Mohammed Feiter Building

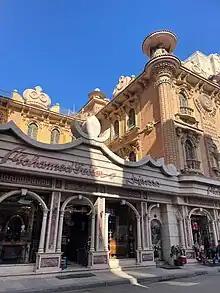
Photograph of the Mohammed Feiter Building in Alexandria

Mohammed Feiter Building is a building built in the early 20th century on Istanbul Street, Alexandria, Egypt. It is close to Cavafy Museum and Eliyahu Hanavi Synagogue. It was built by a Greek resident of Egypt. It was sold to Mohammed Feiter, a tenant of the building, in 1965, following the Egyptian Greek Exodus from Egypt. The facade was rebuilt by Mohammed Feiter, partially inspired by Italian architecture and Harrods, the department store in London. The building is decorated with Mohammed Feiter's initials, "M. F".